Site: brandenburg
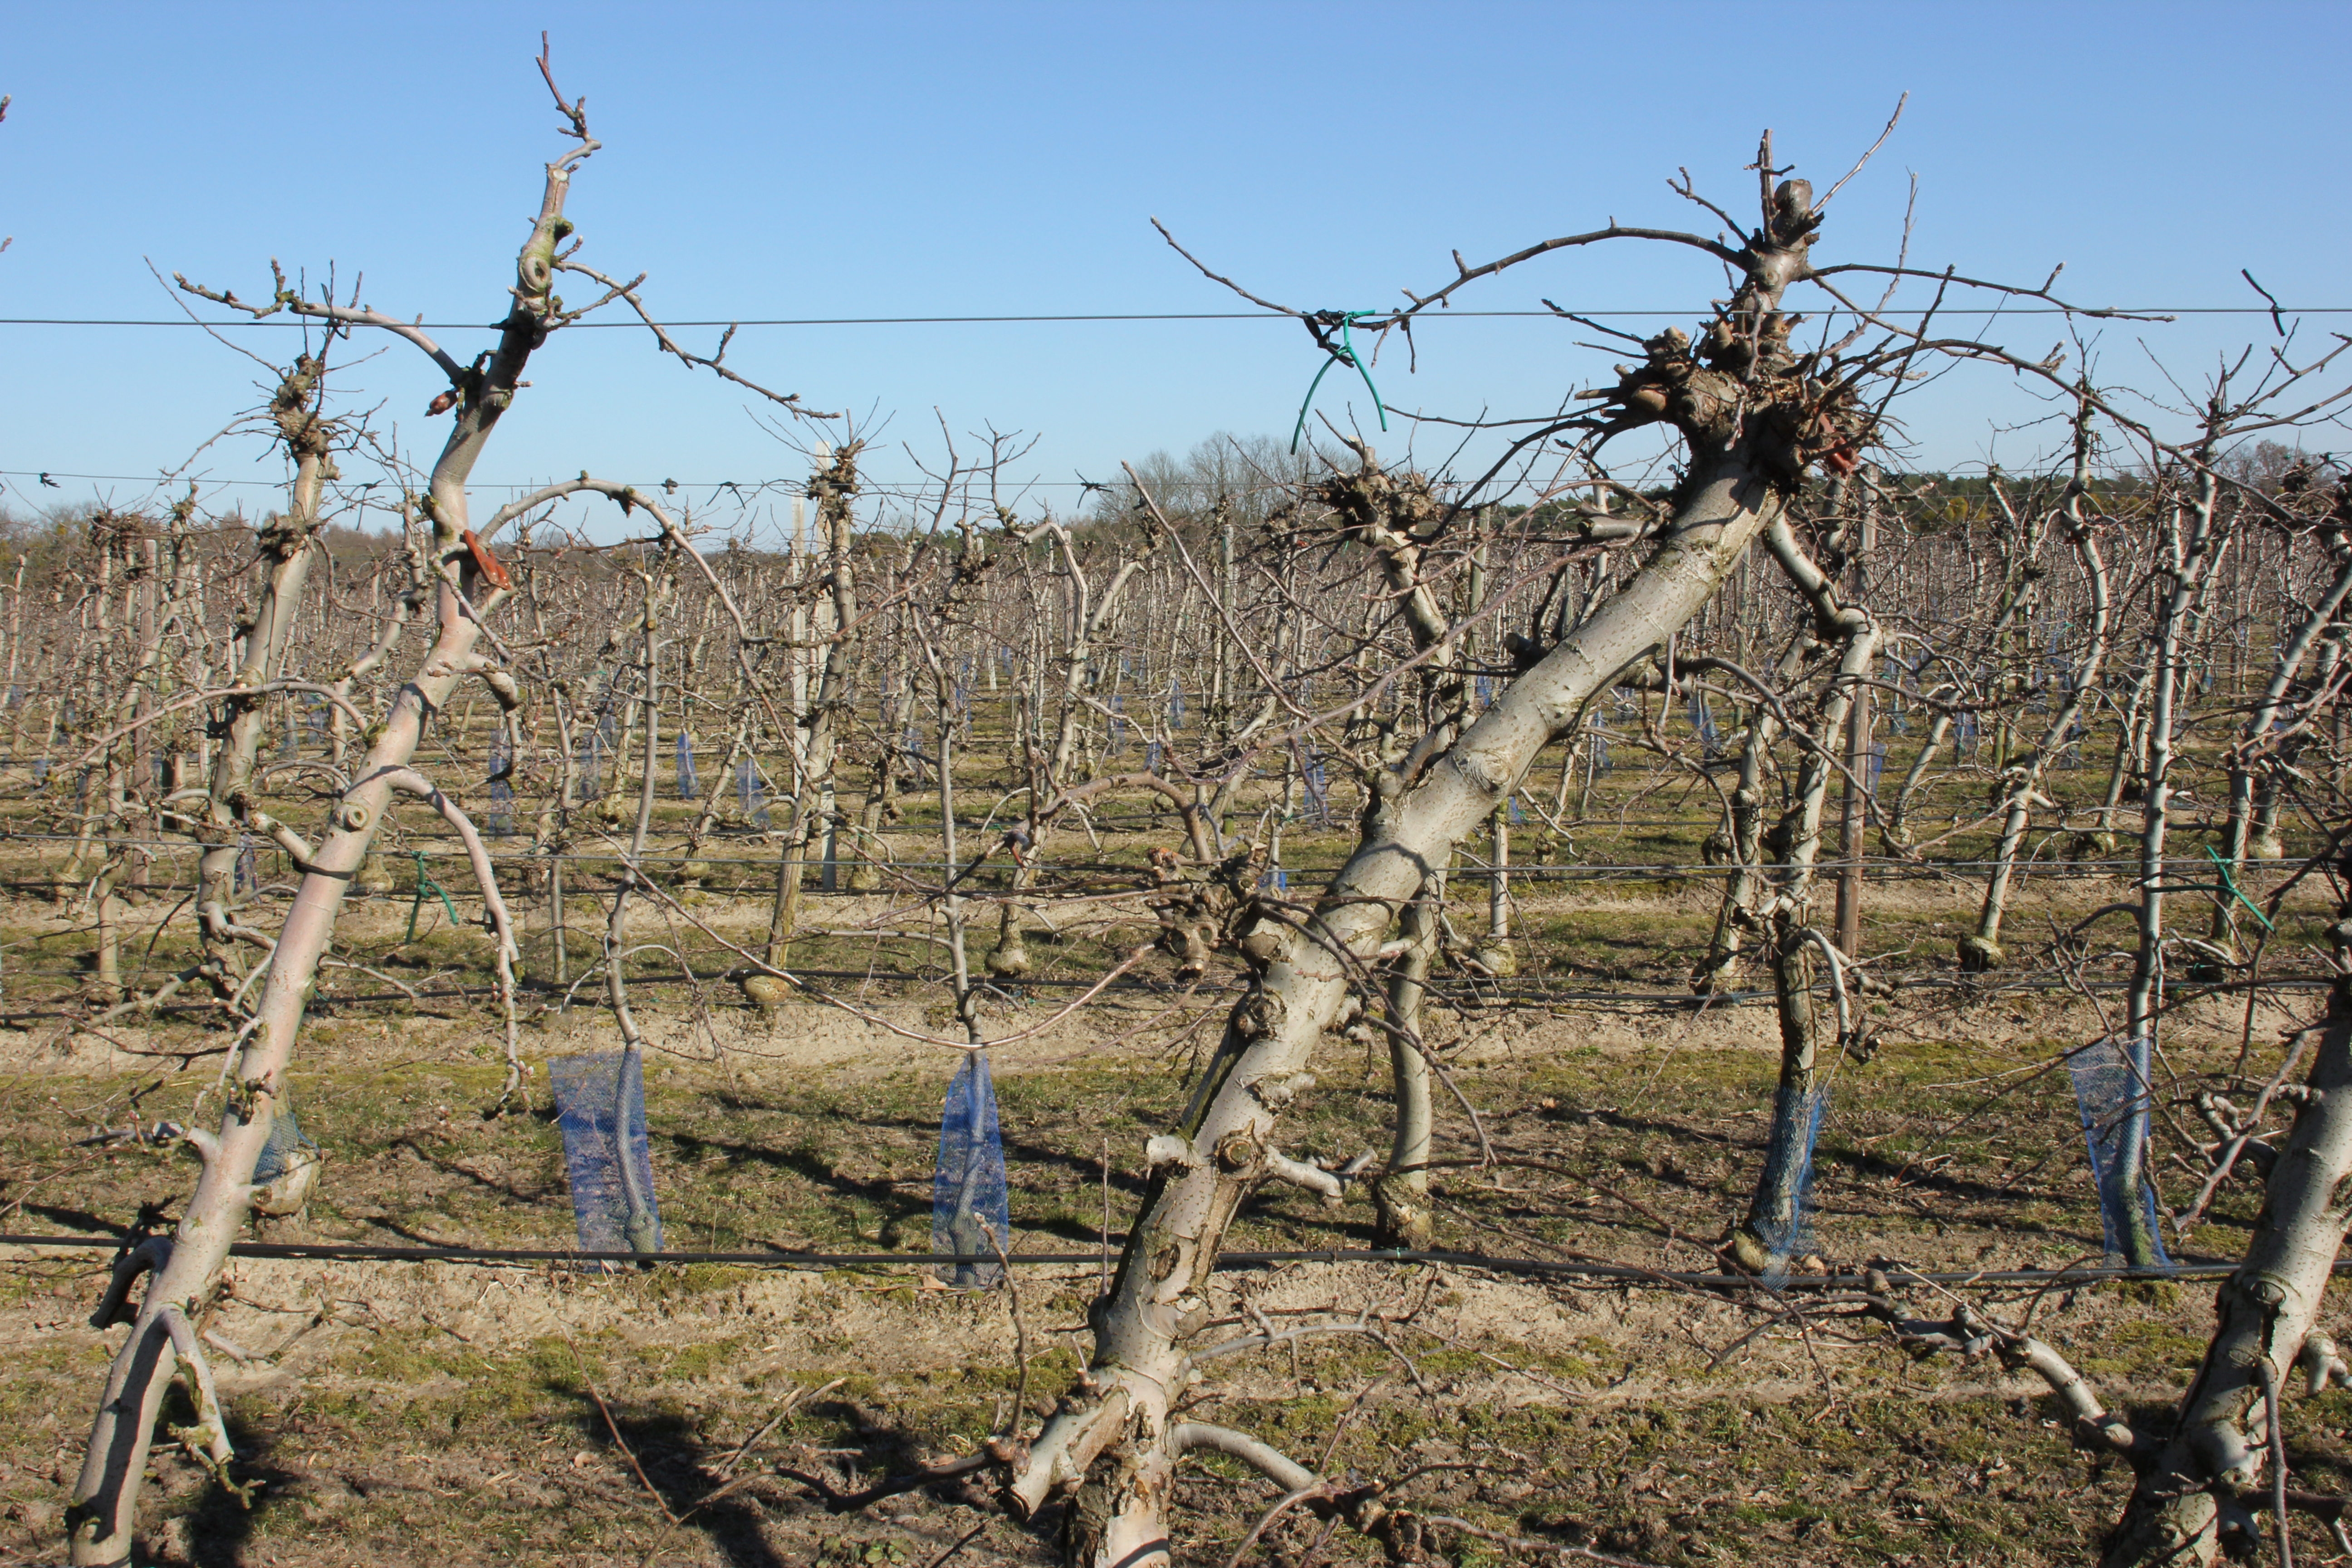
Growth stage (BBCH 03): Bud development